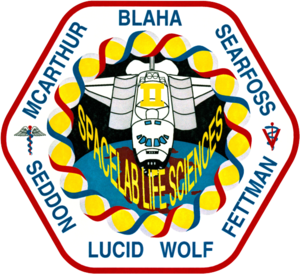
David Alexander Wolf est un astronaute américain né le 23 août 1956.
STS-58 est la quinzième mission de la navette spatiale Columbia.
Richard Alan Searfoss est un astronaute américain né le 5 juin 1956 à Mount Clemens, Michigan et mort le 29 septembre 2018 à Bear Valley Springs, Californie.